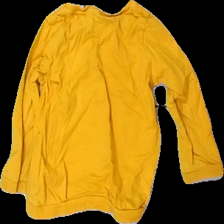
View: back
Type: Sweater
Category: Children
Brand: Name It
Colors: Yellow, White, Grey
Material: 100% cotton
Pattern: Logo print
Cut: Regular, C-collar
Size: 92
Season: All
Stains: Major
Damage: stained
Damage location: middle center
Damage 2: stained
Damage 2 location: bottom center
Damage 3: stained
Damage 3 location: bottom center
Price range: <50
Recommended usage: Export
Comment: washed out